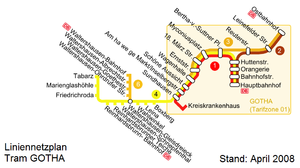
Gotha est une ville allemande de Thuringe, la cinquième du Land par sa population. Chef-lieu de l'arrondissement du même nom, elle est située à 23 km à l'ouest d'Erfurt, la capitale du Land.